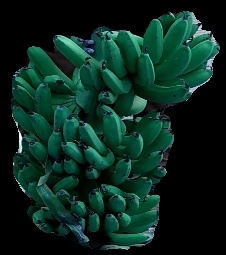
Variety: pachbale
Grade: grade1